Fairmont (band)

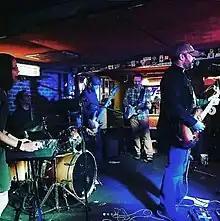
Fairmont live in 2018

Fairmont is an American indie rock band from New Jersey, fronted by Neil Sabatino. They have released thirteen full-length albums, as well as six EPs, and toured across the United States for over two decades of their existence.